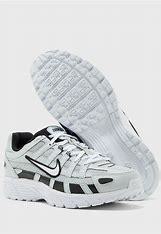
Brand: Nike
Model: P 6000